Timeline of motor vehicle brands

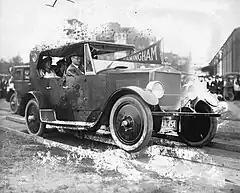
Birmingham Motors demonstration in 1921

France: Amilcar, Ballot, Bernardet, Coadou et Fleury, Colda, Le Favori, Georges Irat, Hinstin, Janoir, Madoz, Quo Vadis, Le Roitelet, Solanet